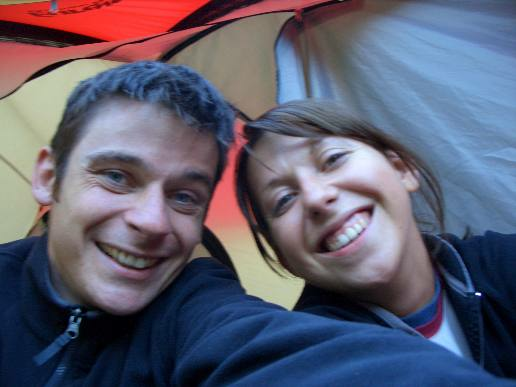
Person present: Yes